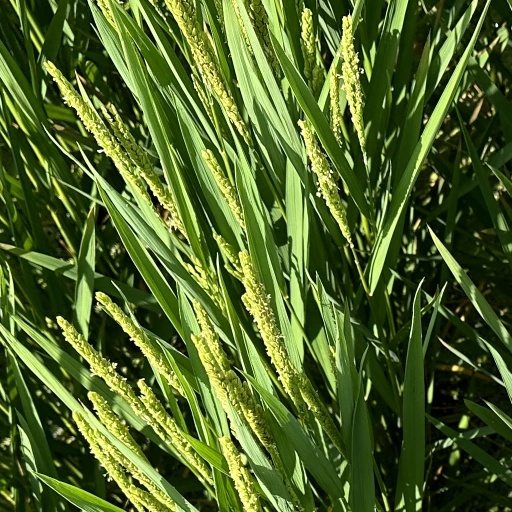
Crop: rice